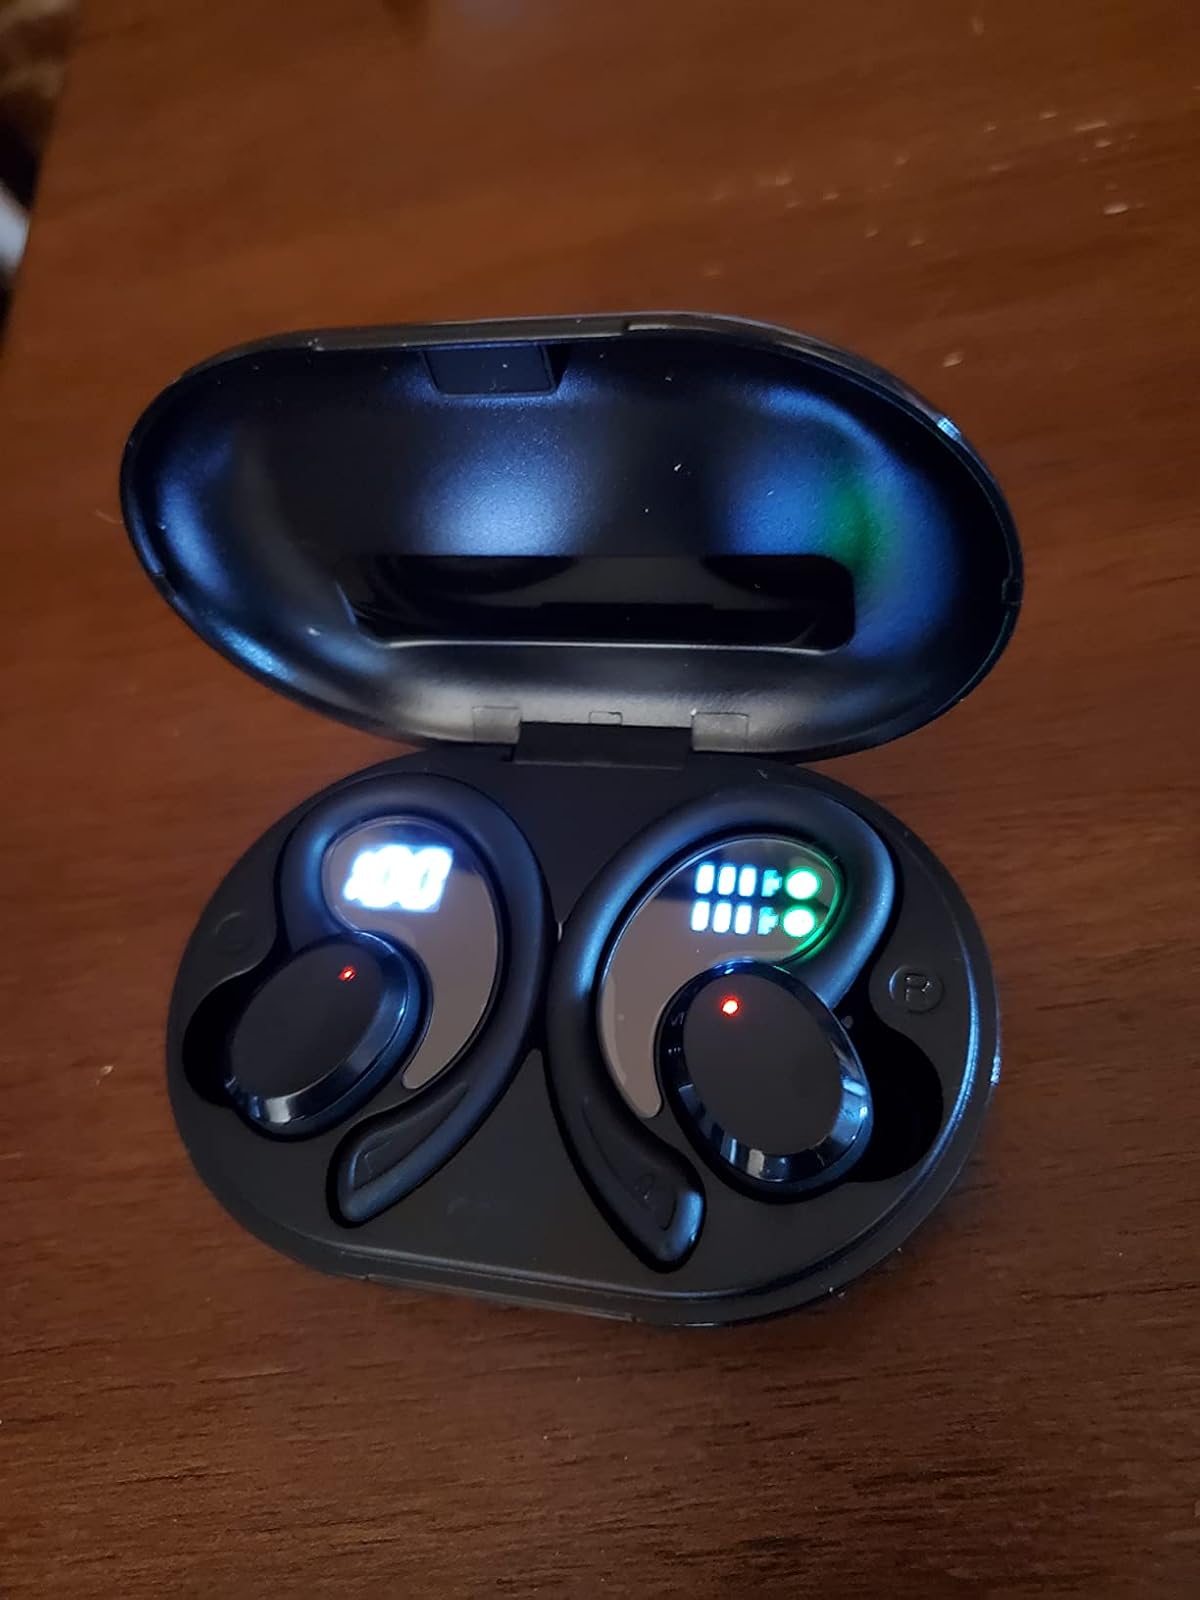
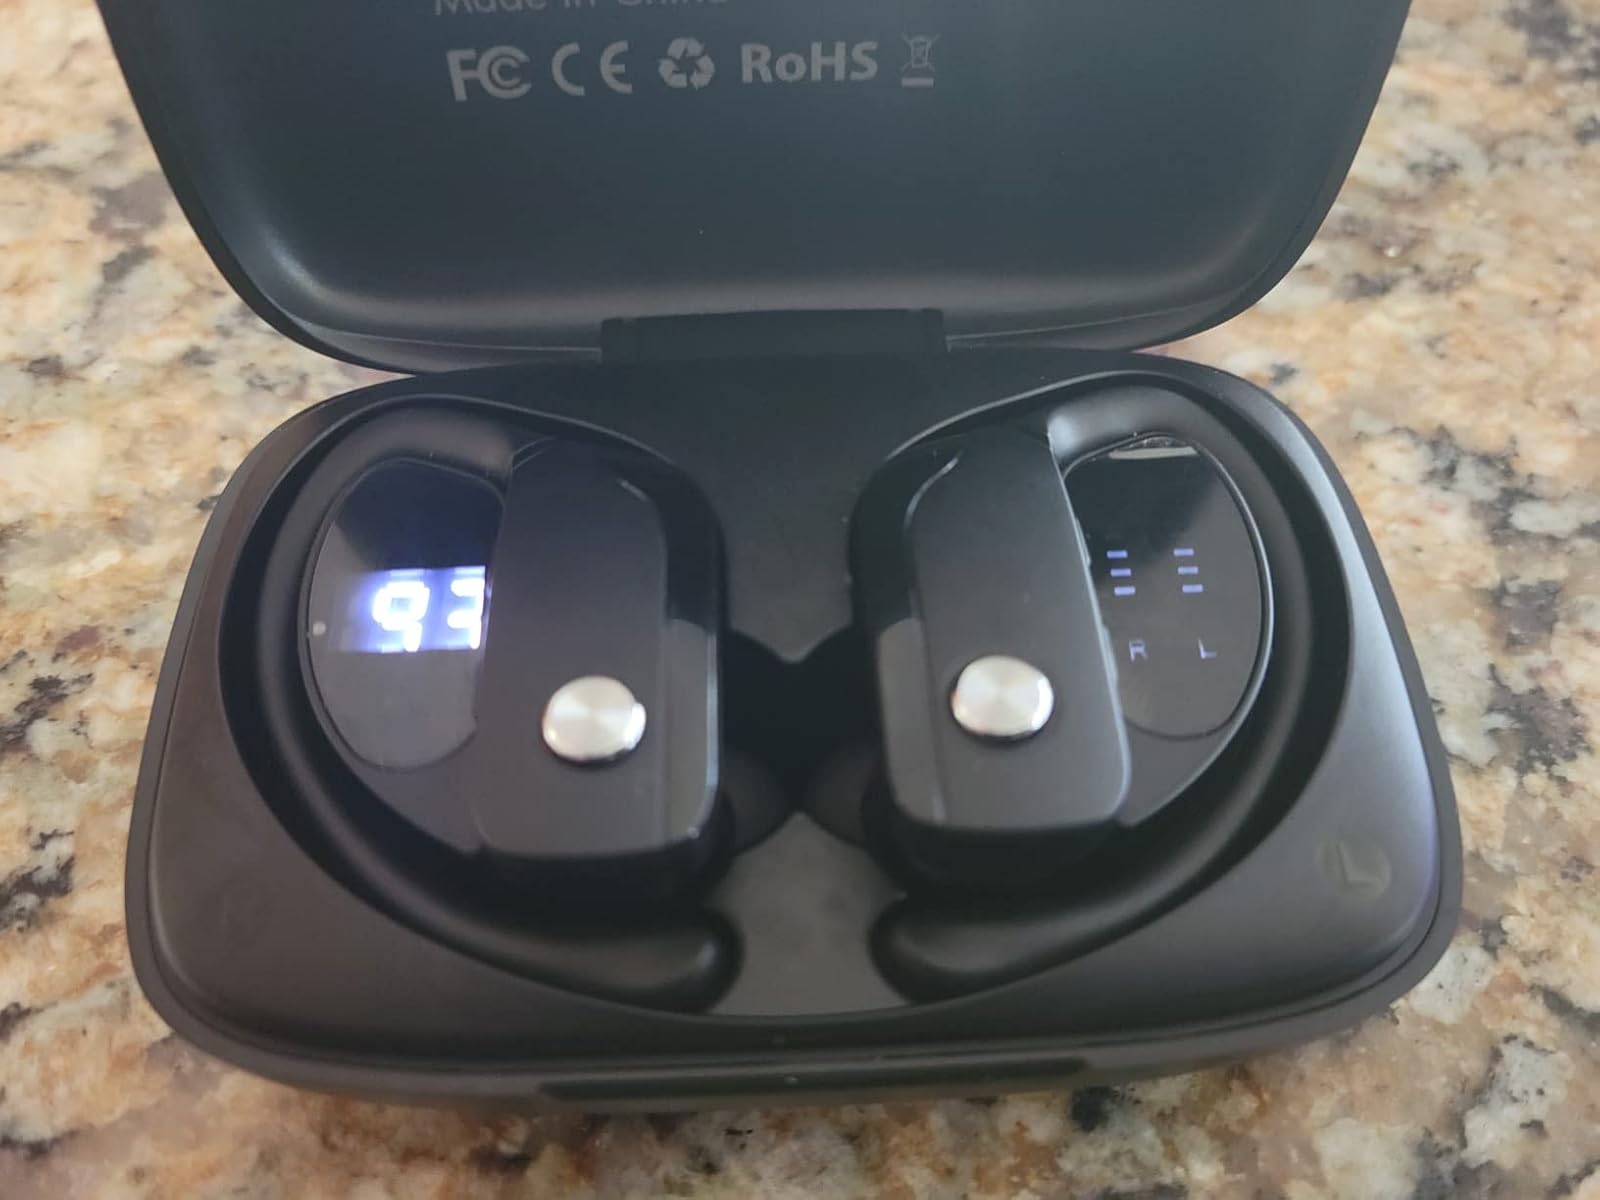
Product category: earbuds
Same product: no